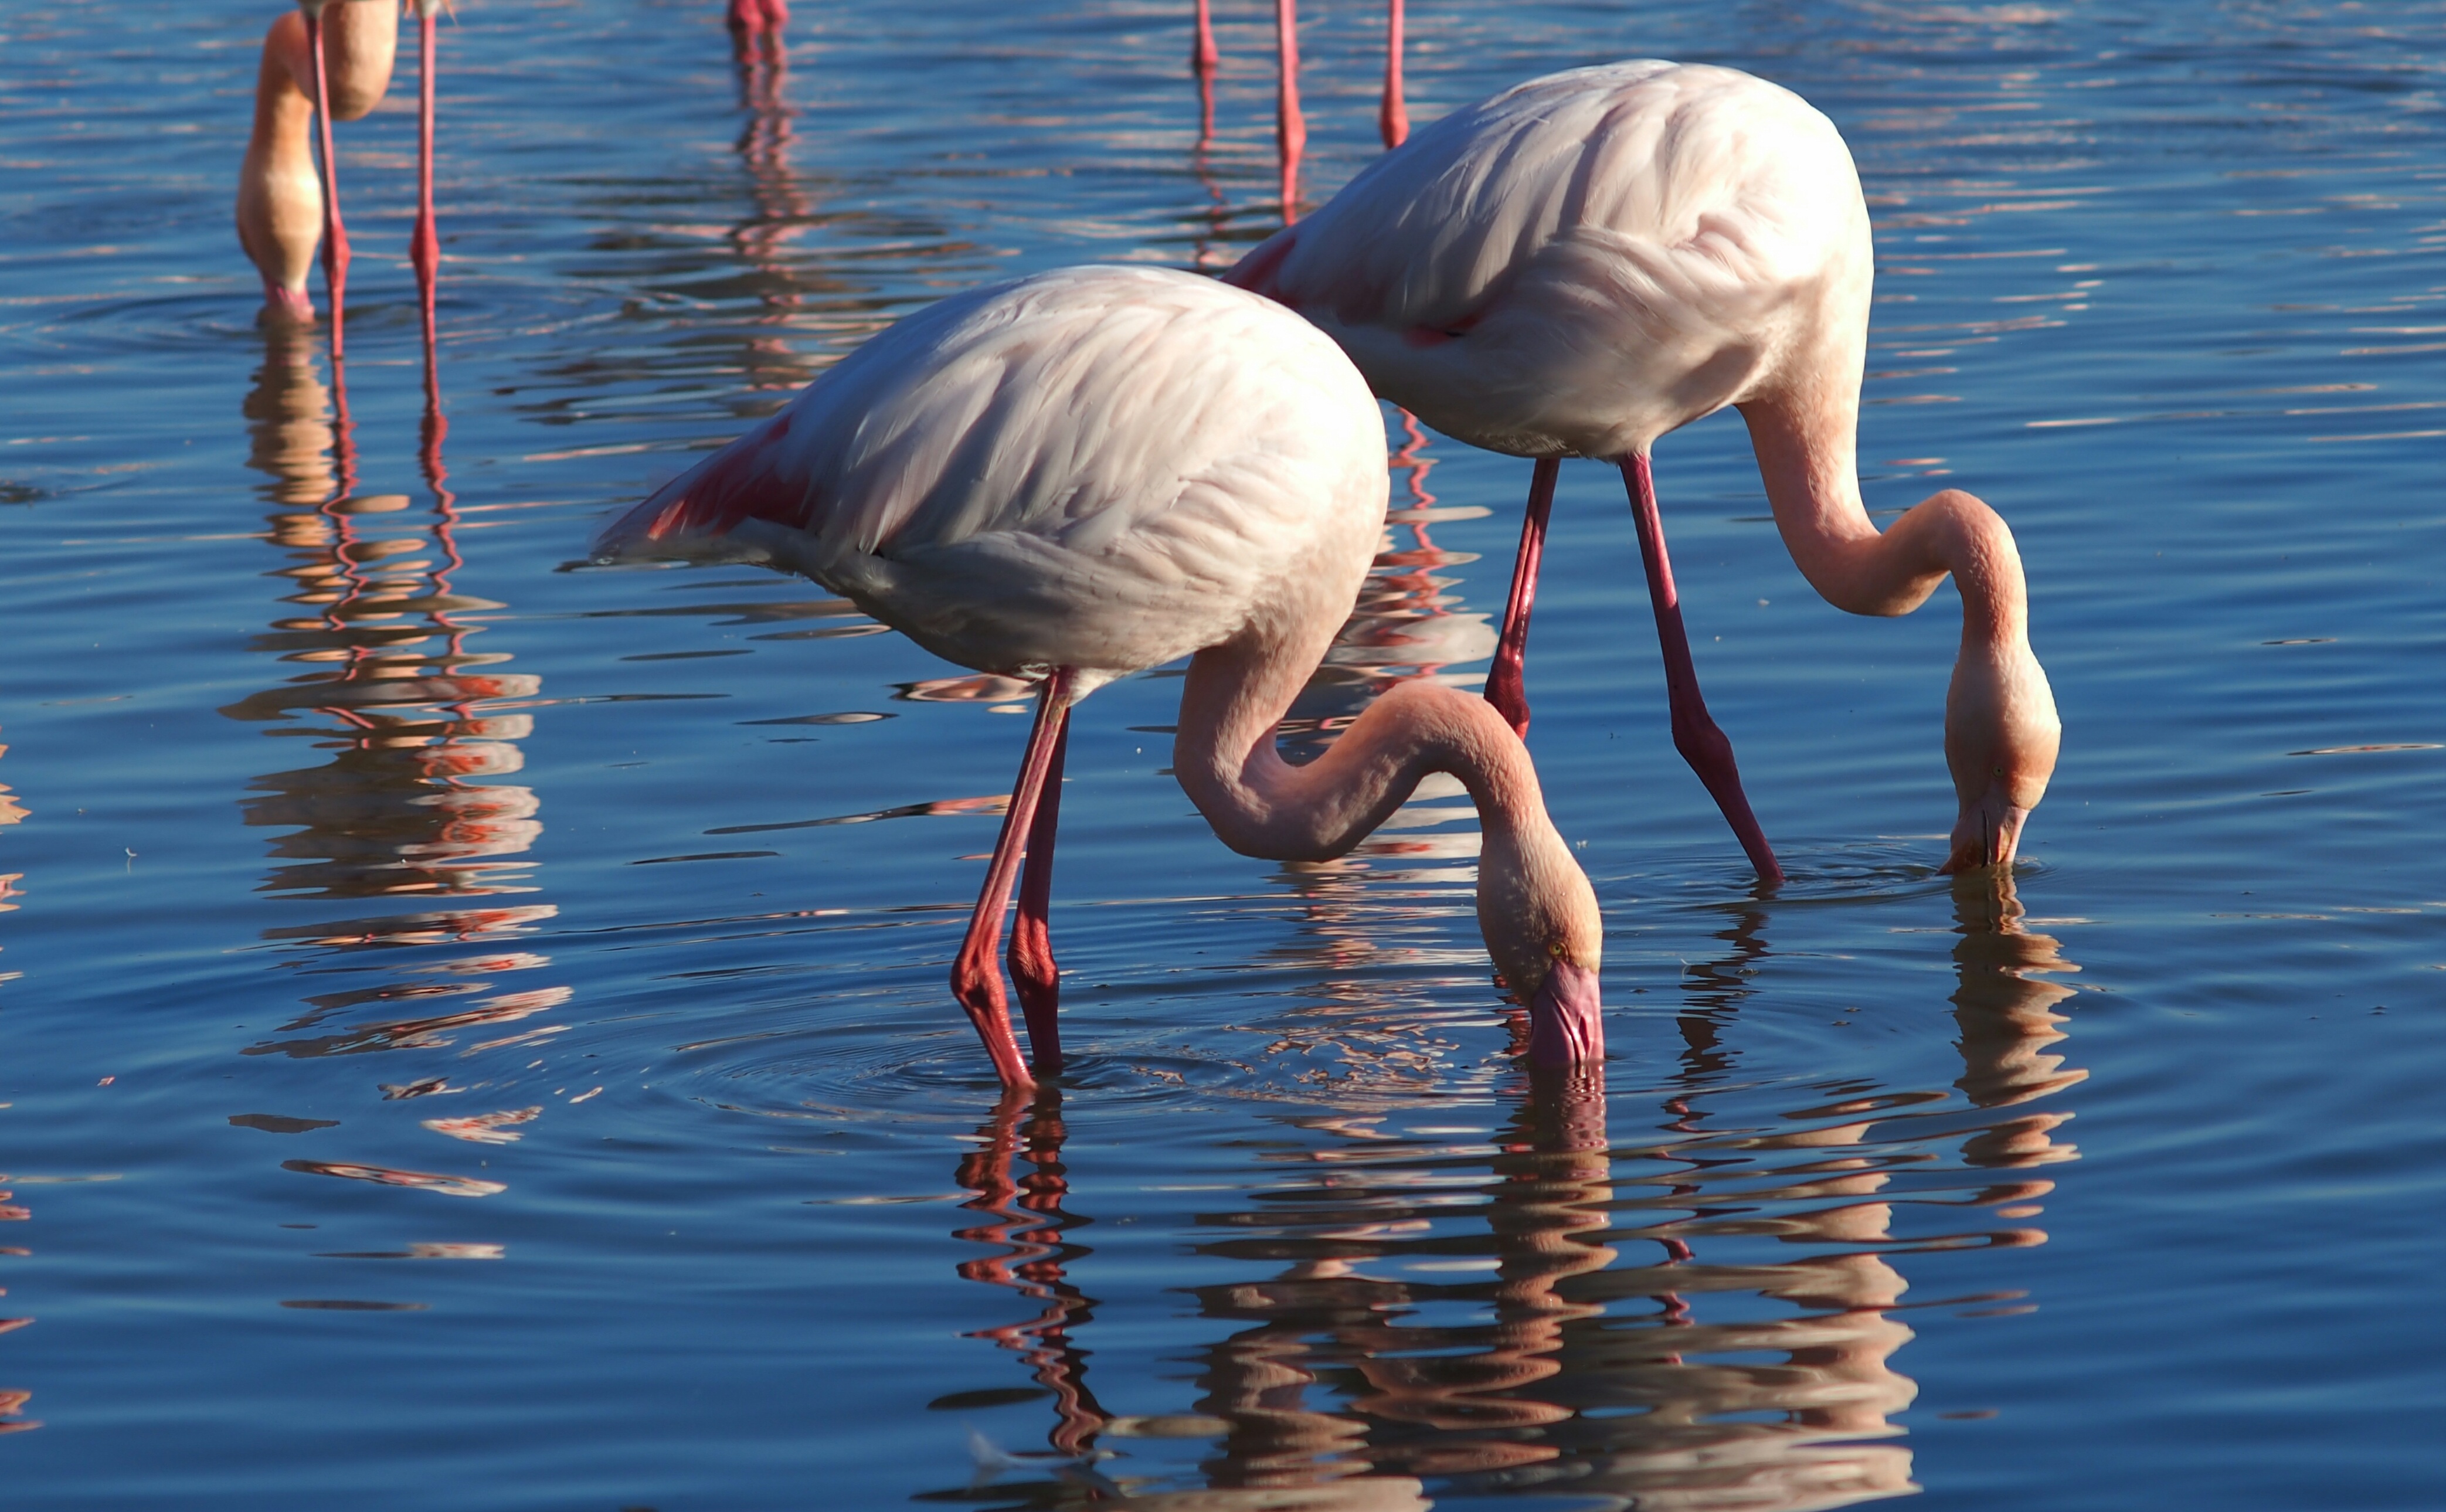
water, nature, bird, reflection, beak, fauna, flamingo, animals, vertebrate, camargue, water bird, flamingos